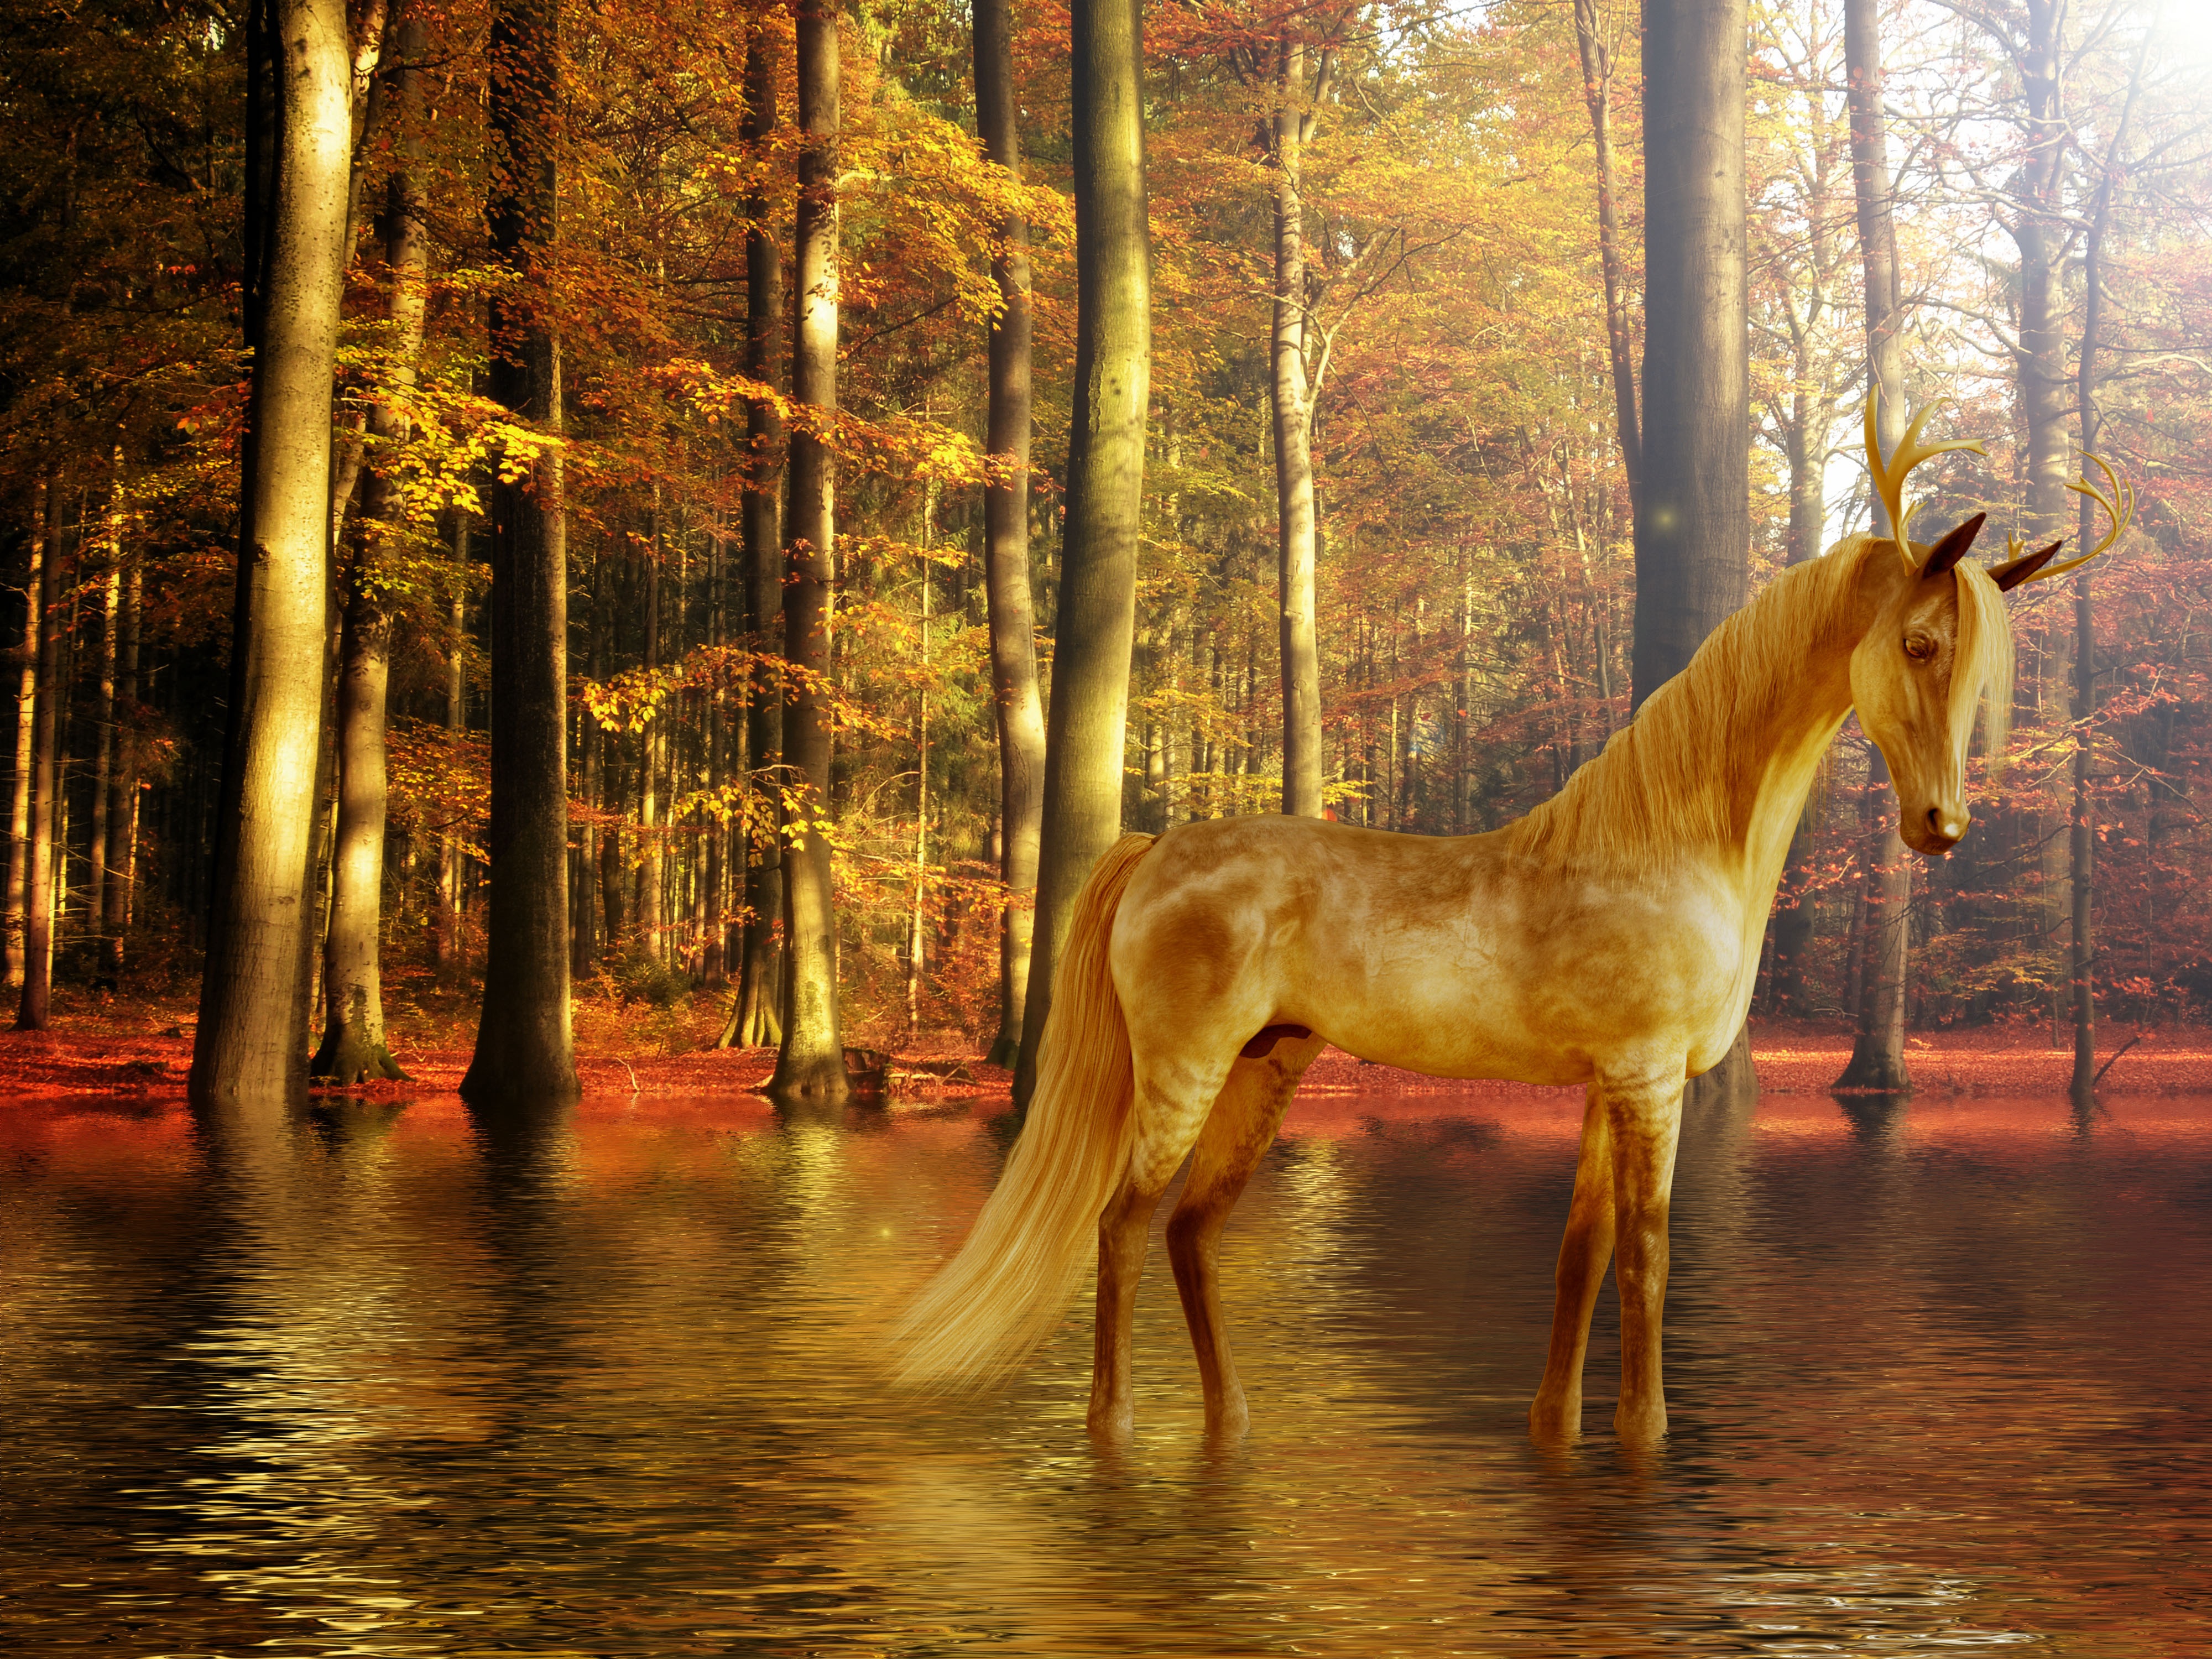
fantasy, horse, water, design, unicorn, nature, horse like mammal, wildlife, fauna, tree, mane, sunlight, mustang horse, wood, forest, stallion, autumn, woodland, computer wallpaper, landscape